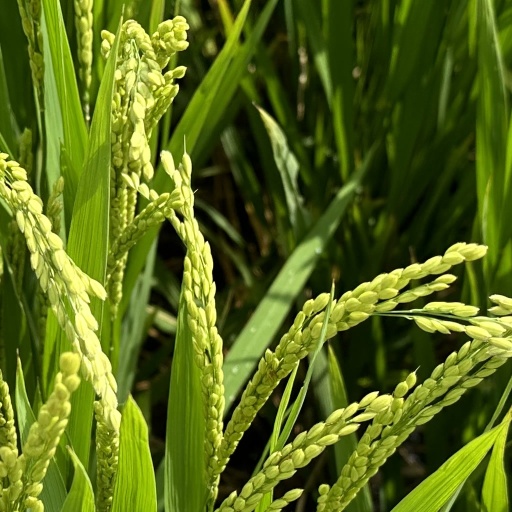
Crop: rice